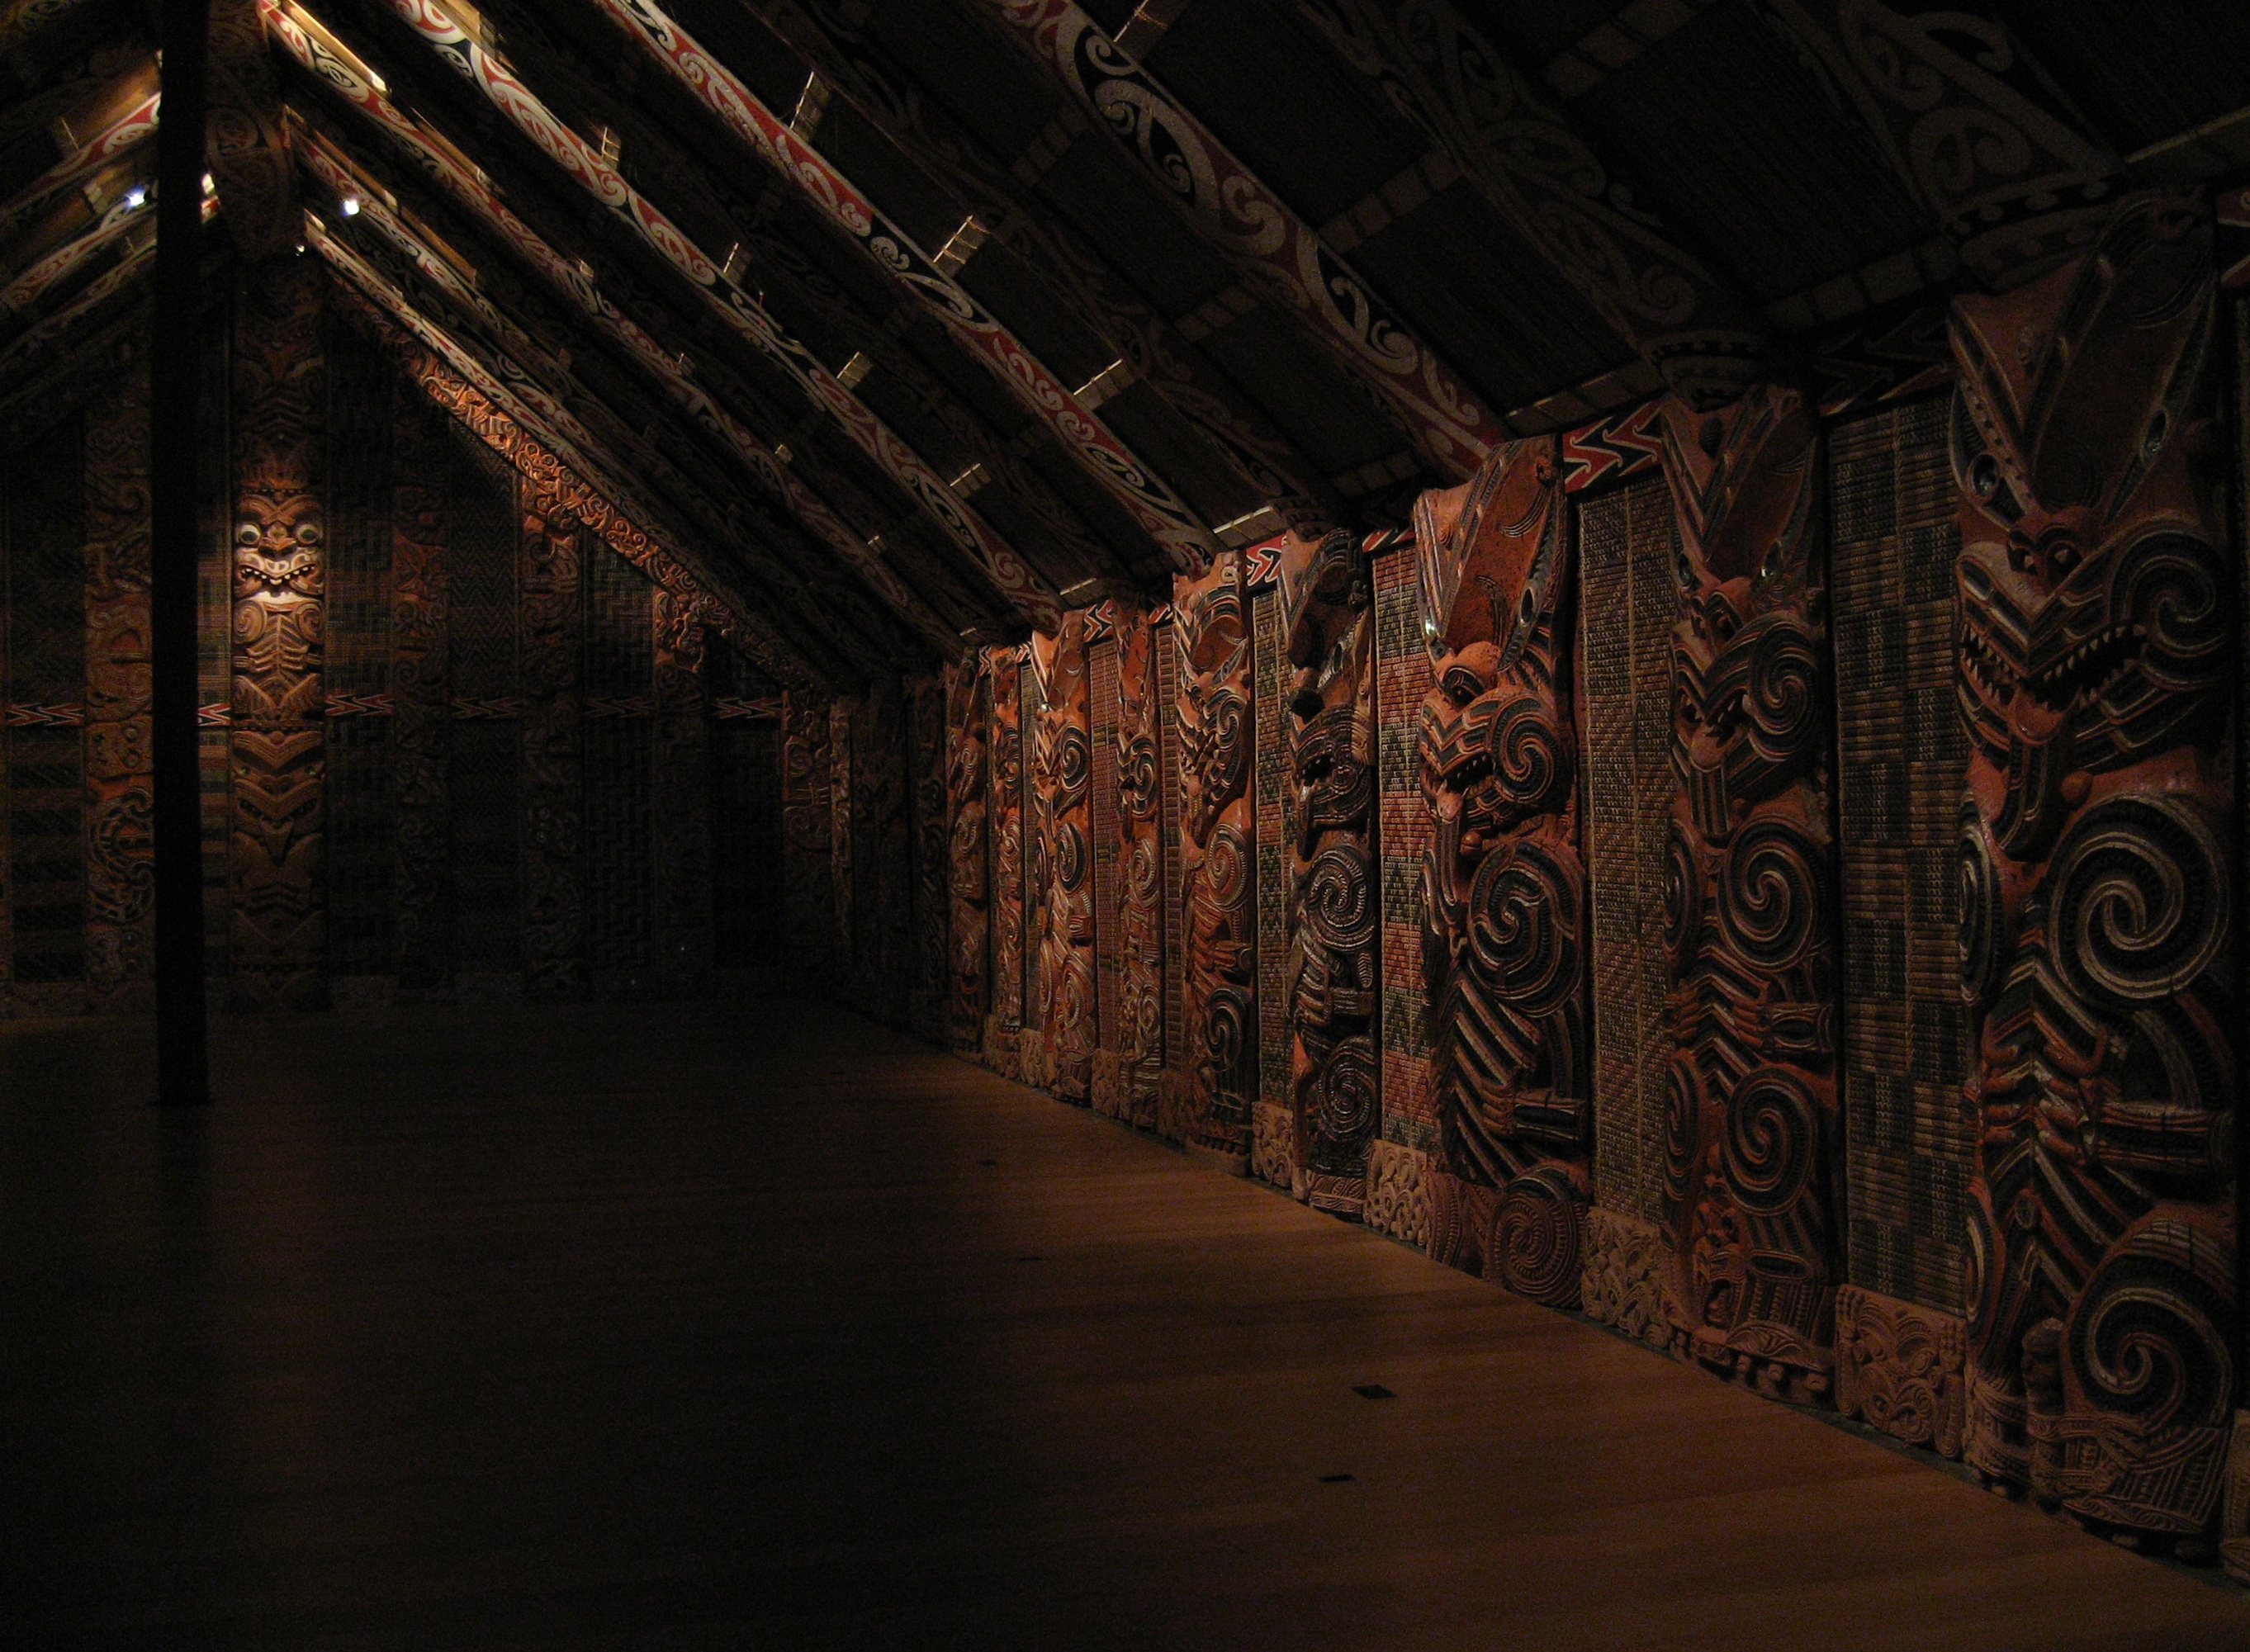
light, architecture, wood, night, decoration, darkness, decor, background, woodwork, walls, symmetry, new zealand, wallpaper, auckland, former, screenshot, drawings, ancient history, wedding gift, home hotunui, sculpted in 1878, ancient sculptures, representing ancestors, etchings, sculptors, tribe ngati awa of whakatane, family meeting room, decorated room, decorative panels, war memorial museum